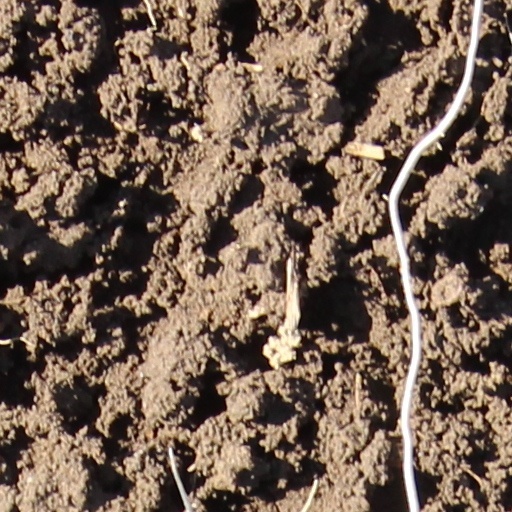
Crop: wheat